Whitemore, Tasmania

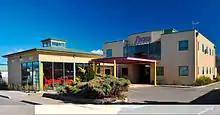
Shaw Contracting's offices in August 2012

His company expanded into civil construction work during World War II. Using in-house manufactured equipment they scarified of road so it was ready for regrading. The company's work did have some negative impacts on the town. When they had electricity installed their first welder drew so much power the town's supply had to be upgraded. This welder also put out sufficient radio-frequency interference to disrupt radio reception elsewhere the town; a matter that caused some complaint. They added vehicle sales and maintenance in the 1940s and expanded with the purchase of a one-acre lot opposite the original workshop in 1946. A significant part of the Shaw company's income from the late 1940s to the early 1950s was selling vehicle tires. The company continued to expand and a new workshop was opened in the town, with a ceremony in August 1953. In the same year the company became an agent for "David Brown" tractors, its first agency.